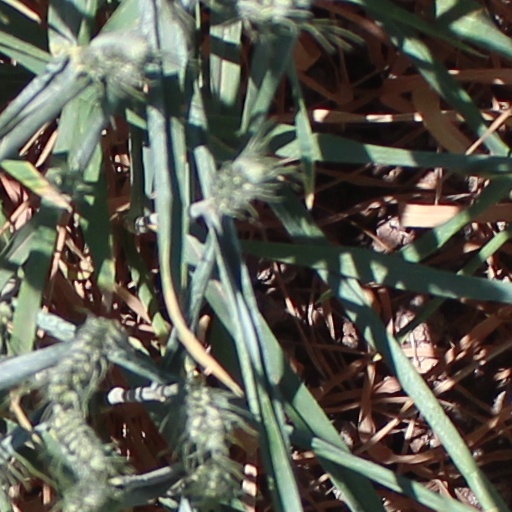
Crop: wheat